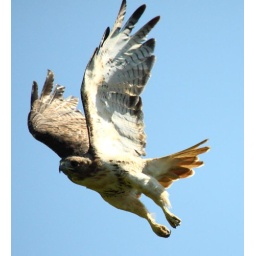
I saw this Red-tailed Hawk in a tree near the road on the way home. I took this photos looking out the window.